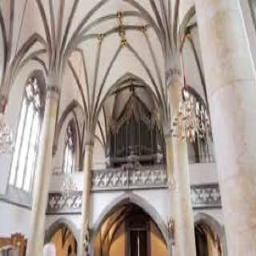
Kathedrale St. Florin